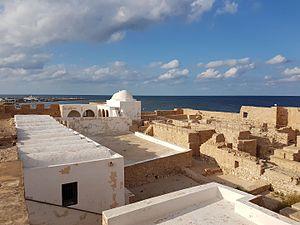
Kasba This is a photo of the protected monument identified by the ID 82-23 in Tunisia.